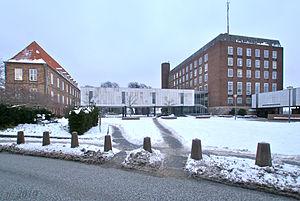
Kiel, Allemagne: Château de Kiel ancienne et nouvelle aile